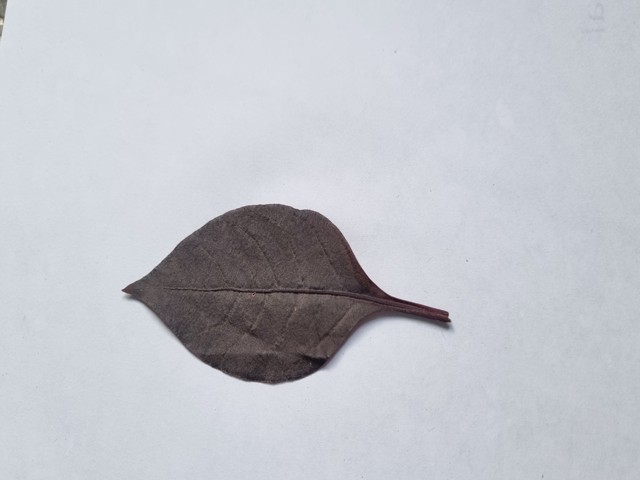
Plant: kalochitra